Gertrude Guillaume-Schack

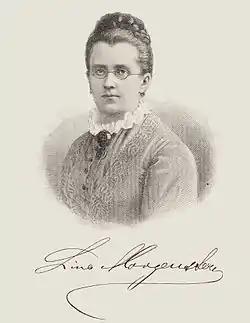
Lina Morgenstern, who helped Guillaume-Schack run a women's hostel in Berlin

While in Paris Guillaume-Schack became active in the abolitionist movement started by Josephine Butler of England to fight state-regulated prostitution. She began the campaign in Germany with the same goals. In her view, compulsory medical examinations and other regulations imposed on prostitutes penalized the women, but ignored their male clients. In January 1879 she went to Berlin to work for the cause, and in May 1879 gave her first lectures to very small audiences. She spoke publicly against state-regulated prostitution in the city hall of Berlin on 14 May 1880, but very few people turned up to hear her. On 7 March 1880 she founded the "Deutscher Kulturbund" (German Cultural Association) in Berlin. The "Deutscher Kulturbund" was, in effect, the first chapter of what would become the International Abolitionist Federation (IAF) in Germany. Technically, it was independent of the IAF, due to restrictions imposed by the laws of Prussia, and was based in Beuthen an der Oder, however, it followed the principles that Butler had defined.